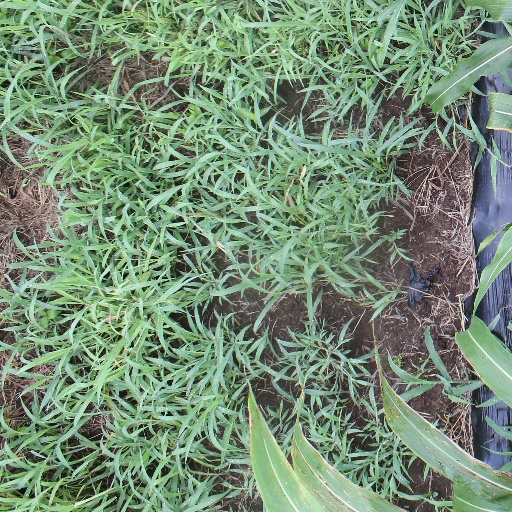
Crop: sorghum